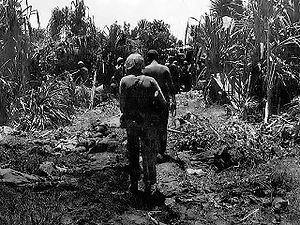
La bataille de Peleliu, nom de code Operation Stalemate II, s'est déroulée durant la Seconde Guerre mondiale entre les États-Unis et le Japon dans le Pacifique entre septembre et novembre 1944 sur l'île de Peleliu dans l'archipel des Palaos.